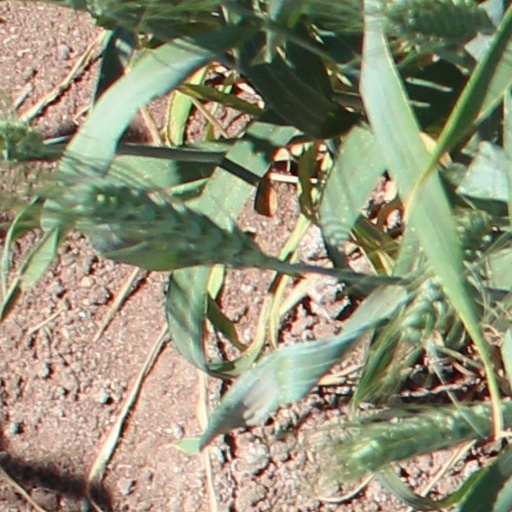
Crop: wheat